Hunts Cross railway station

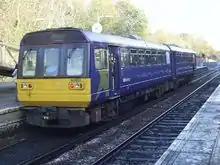
Northern Rail unit 142031 in Platform 2 on a Manchester Oxford Road service.

Hunts Cross is served by diesel Northern Trains services on the City Line between Liverpool Lime Street and Warrington Central. This service has one train per hour with additional calls during peak hours. Merseyrail electric Northern Line services operate from Southport via Liverpool Central every 15 minutes Monday to Saturday, reducing to half-hourly on Sundays.